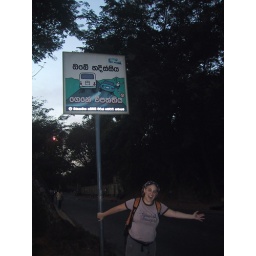
pm imitating car in the sign